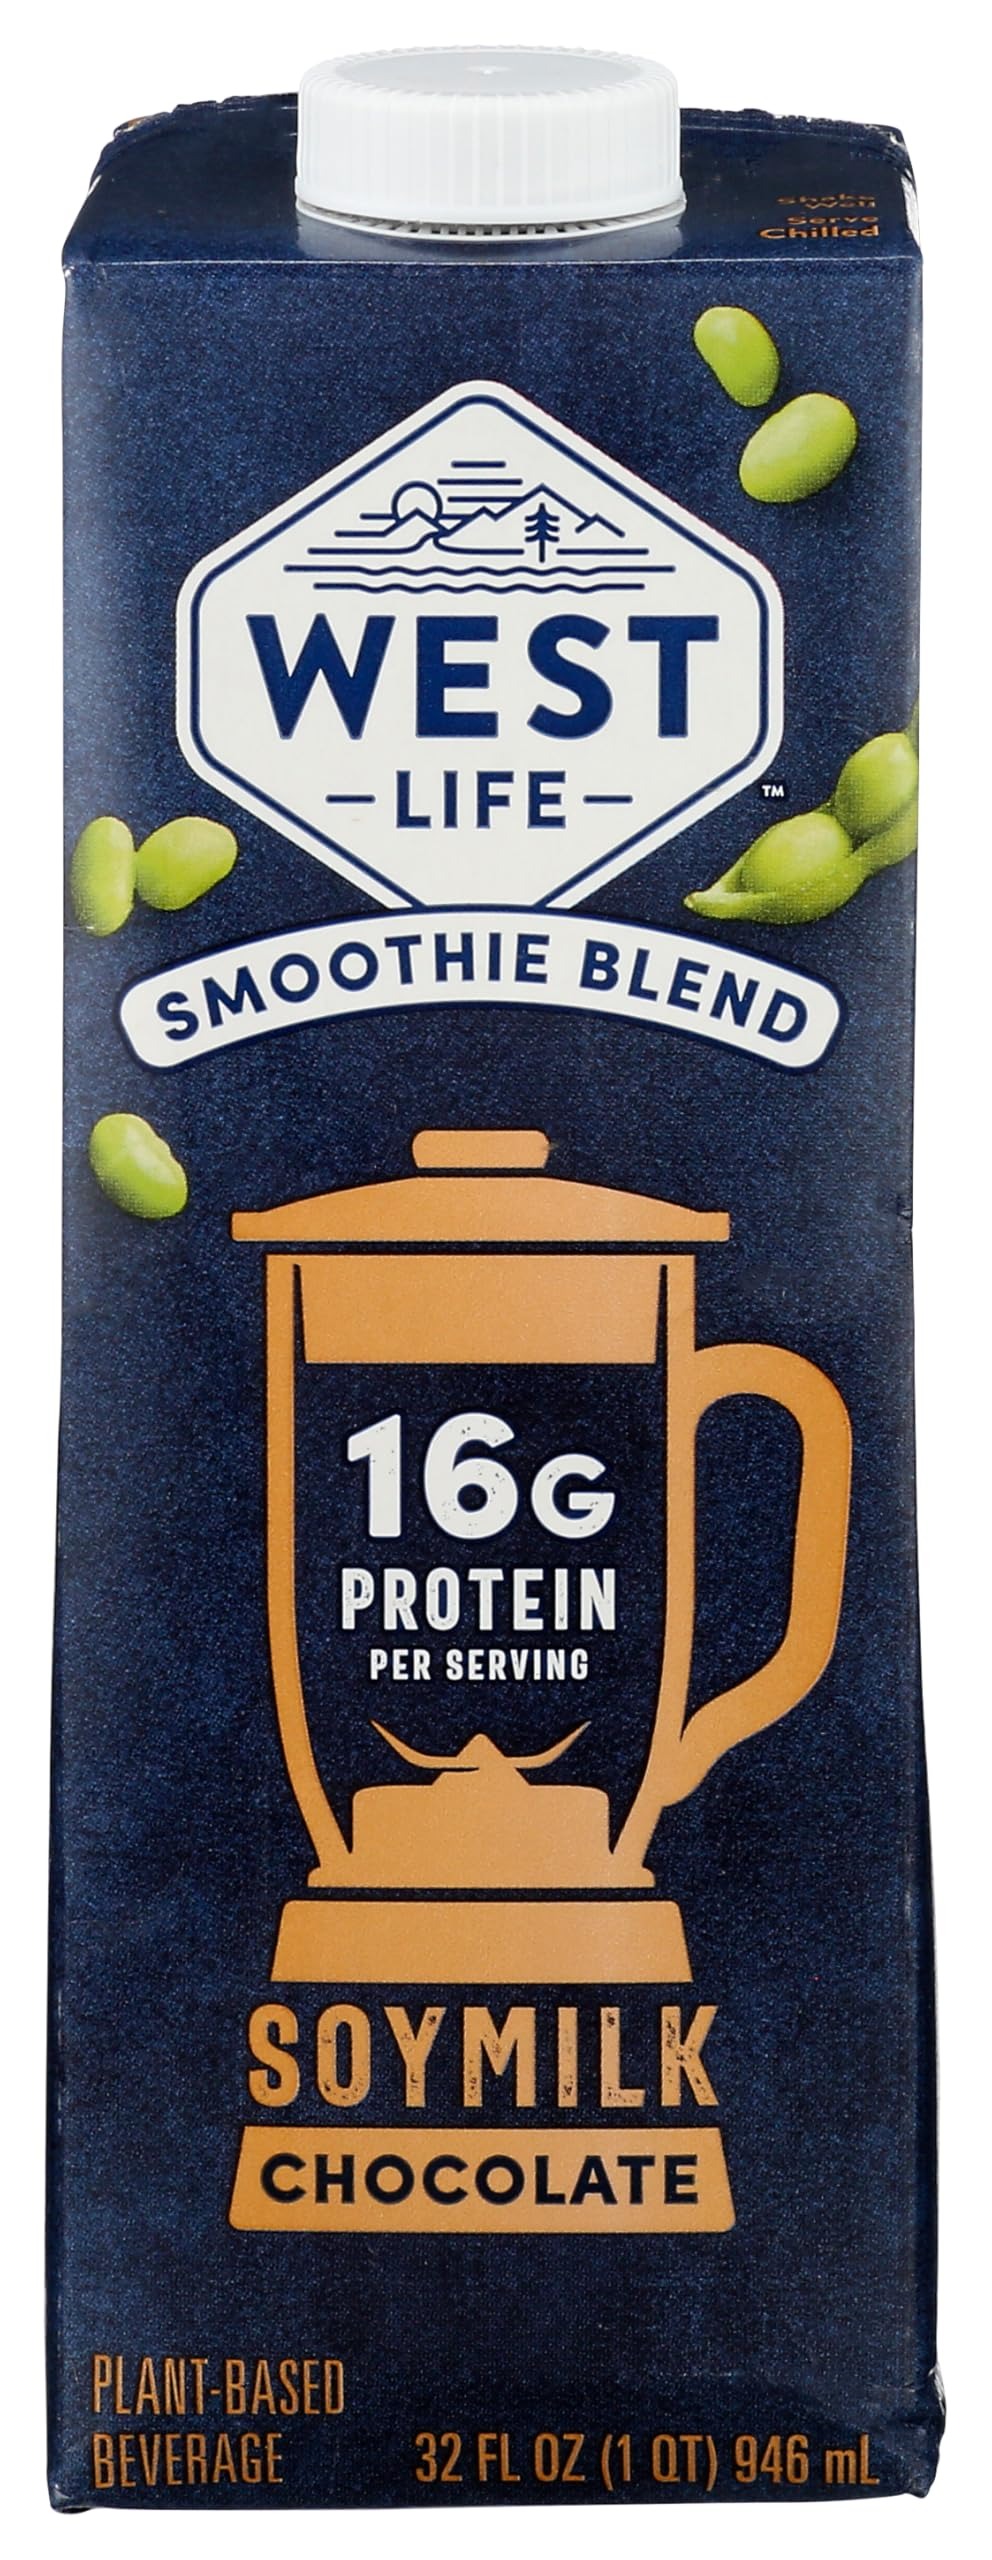
Item Name: West Life, Smoothie Blend Soymilk Chocolate, 32 Fl Oz
Product Description: Beverages
Value: 32.0
Unit: Fl Oz

Price: 8.33